Lambda Theta Alpha

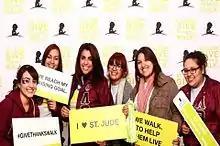
Lambda Theta Alpha sisters at the St. Jude Give Thanks Walk

Lambda Theta Alpha's national philanthropy is St. Jude Children's Research Hospital. The sorority became a collegiate partner to St. Jude Children's Research Hospital in 2010 and a partner in the St. Jude Walk/Run to End Childhood Cancer, starting in 2014.